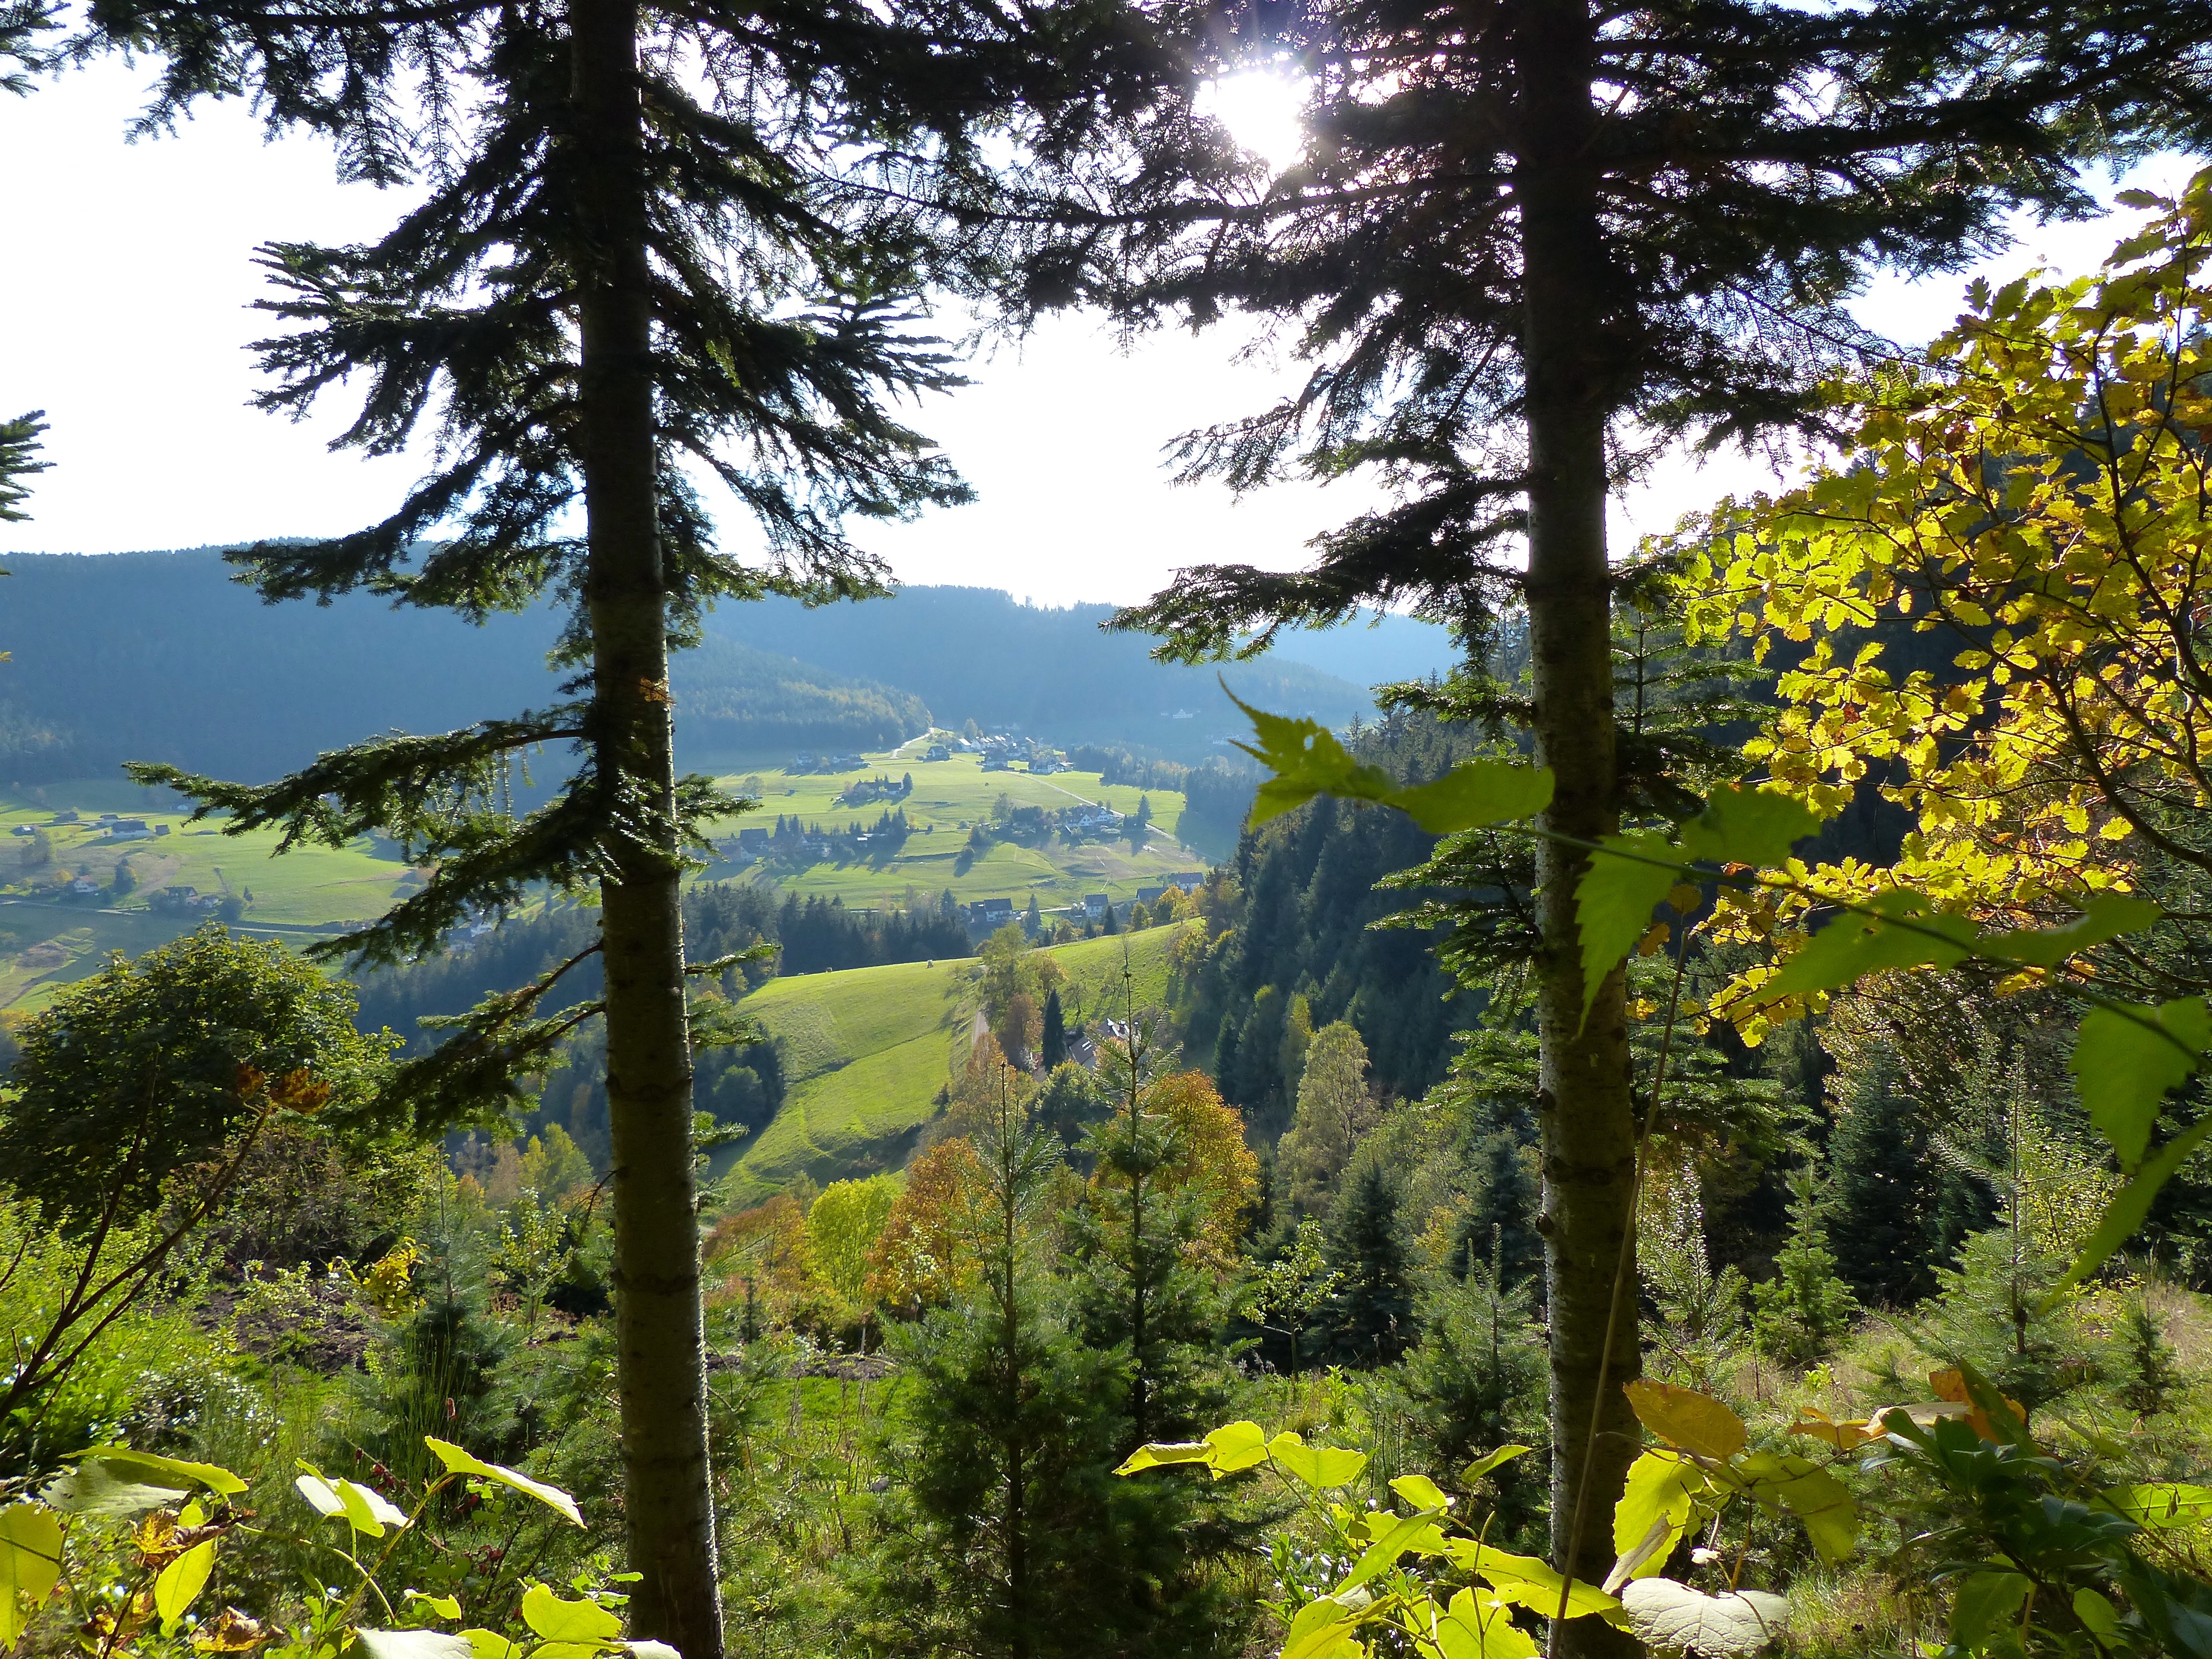
landscape, tree, forest, wilderness, mountain, hiking, trail, leaf, fall, flower, valley, mountain range, travel, foliage, europe, jungle, autumn, black, national park, flora, ridge, trees, leaves, hotel, vegetation, rainforest, germany, schwarzwald, woodland, habitat, ecosystem, baiersbronn, mitteltal, bareiss, biome, old growth forest, natural environment, mountainous landforms, temperate broadleaf and mixed forest, temperate coniferous forest